Nail polish

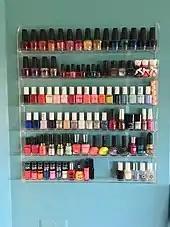
A nail polish collection

Nail art is a creative way to paint, decorate, enhance, and embellish nails. Social media has expanded to a nail art culture by allowing users to share pictures of their nail art. "Women's Wear Daily" reports nail polish sales hit a record US$768 million in the United States in 2012, a 32% gain over 2011. Several new polishes and related products came on to the market in the 2020s as part of the explosion of nail art, such as nail stickers (either made of nail polish or plastic), stencils, magnetic nail polish, nail pens, glitter and sequin topcoats, nail caviar (micro beads), nail polish marketed for men, scented nail polish, and color changing nail polish (some which change hue when exposed to sunshine, and ranges which change hue in response to heat).